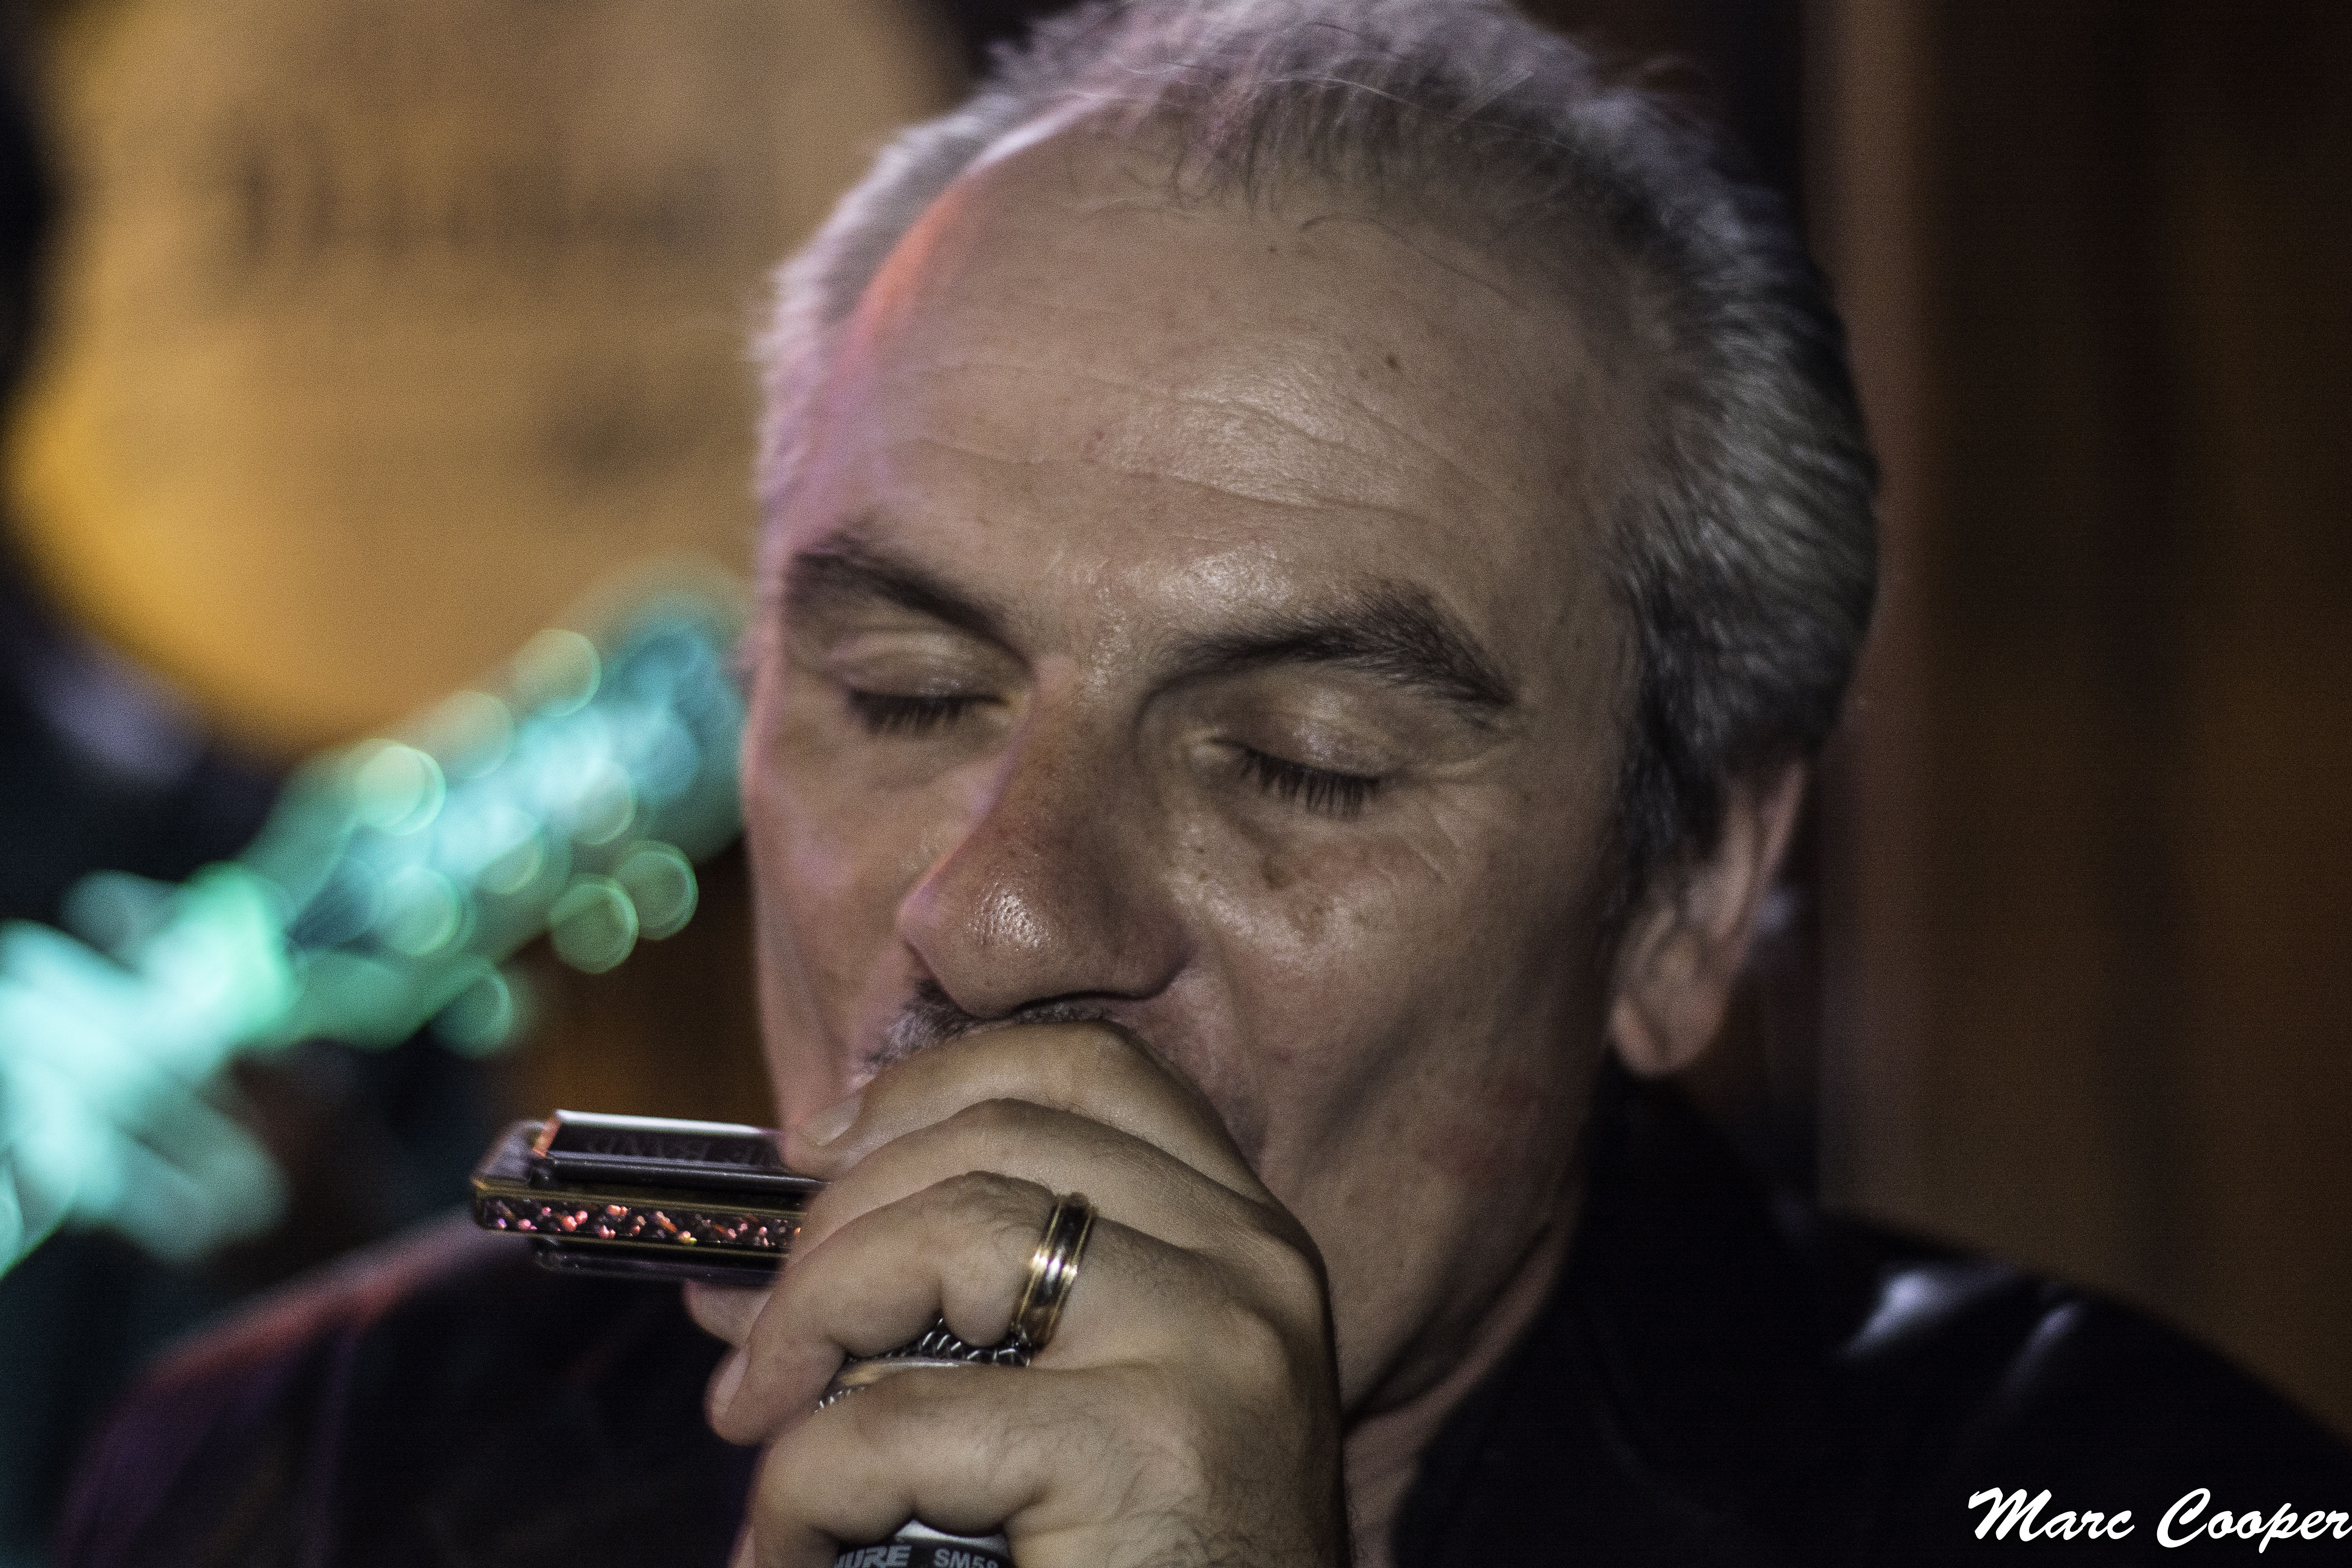
human, musician, senior citizen, blues, cool image, harmonica, rjmischo, i